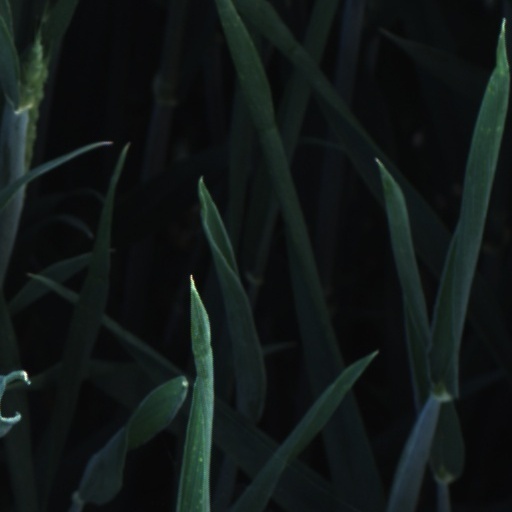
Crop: wheat